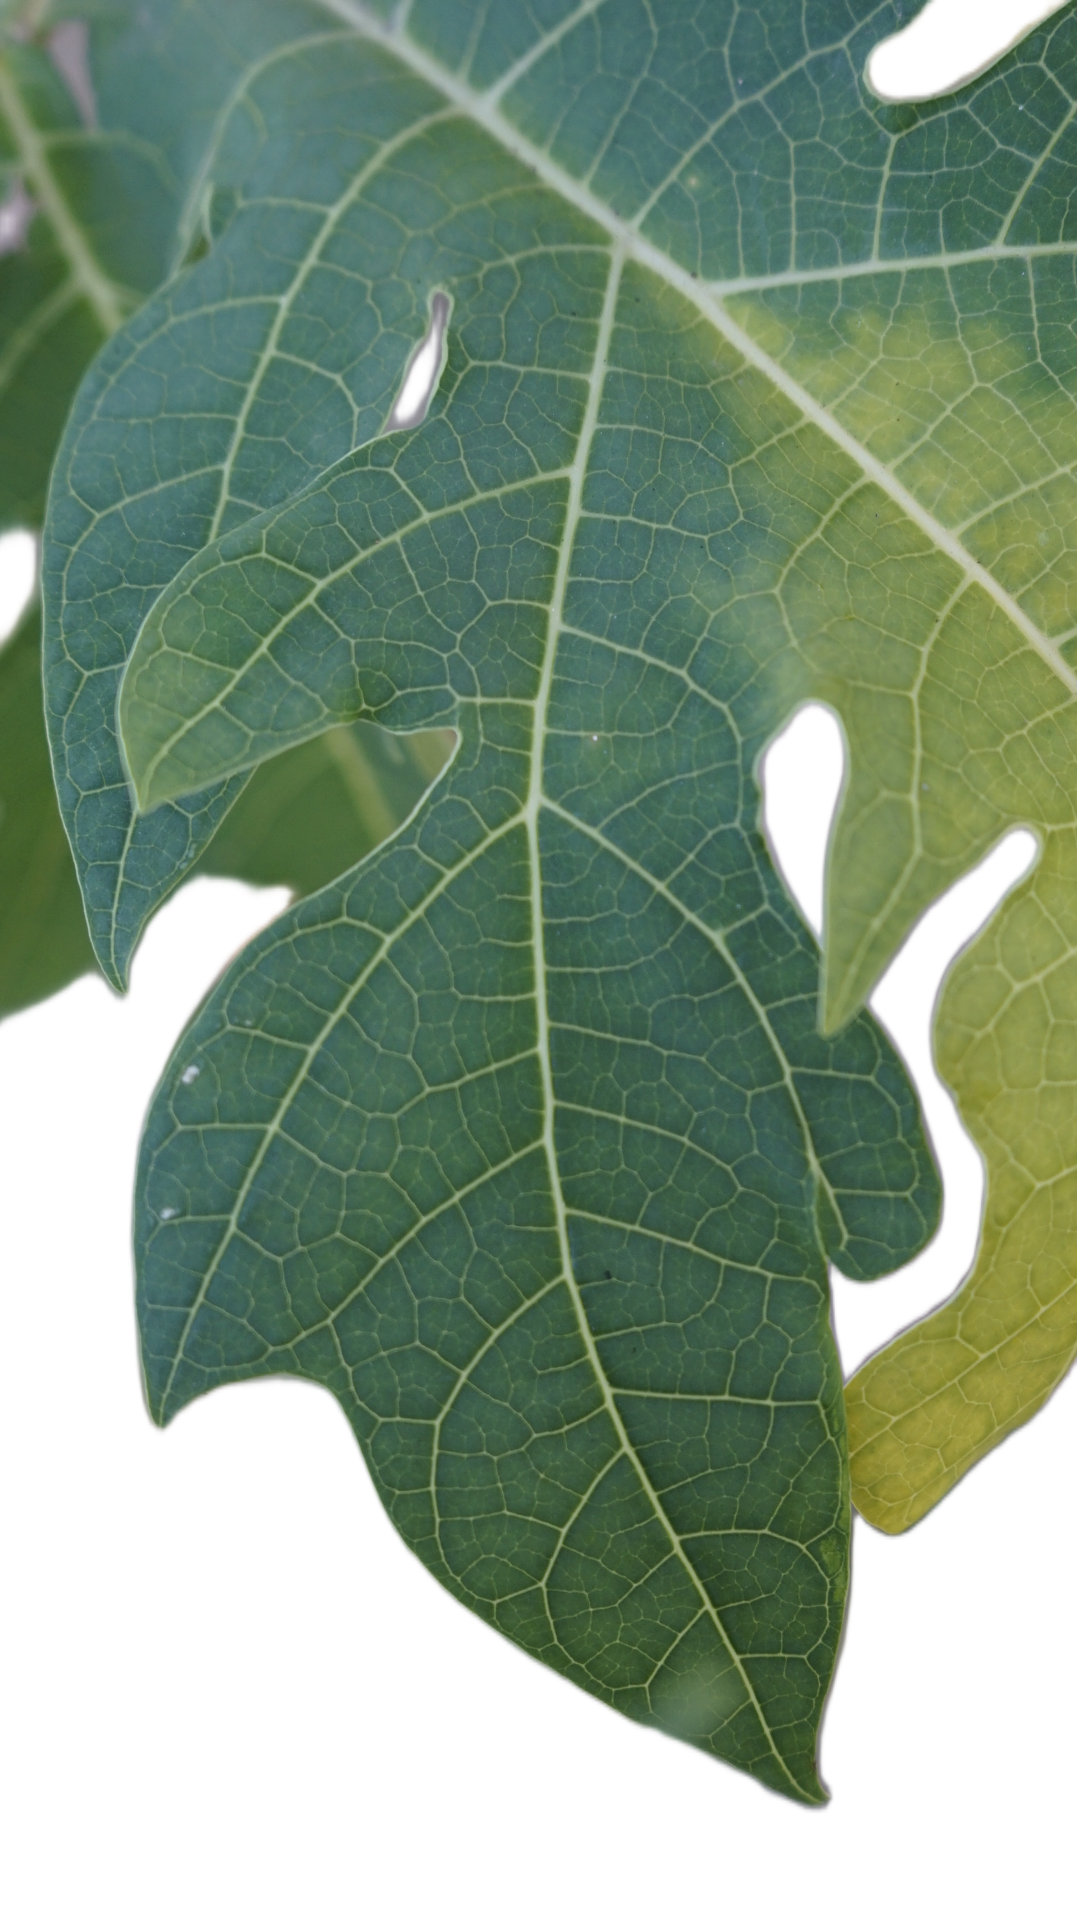
Crop: Papaya
Label: Healthy_leaf